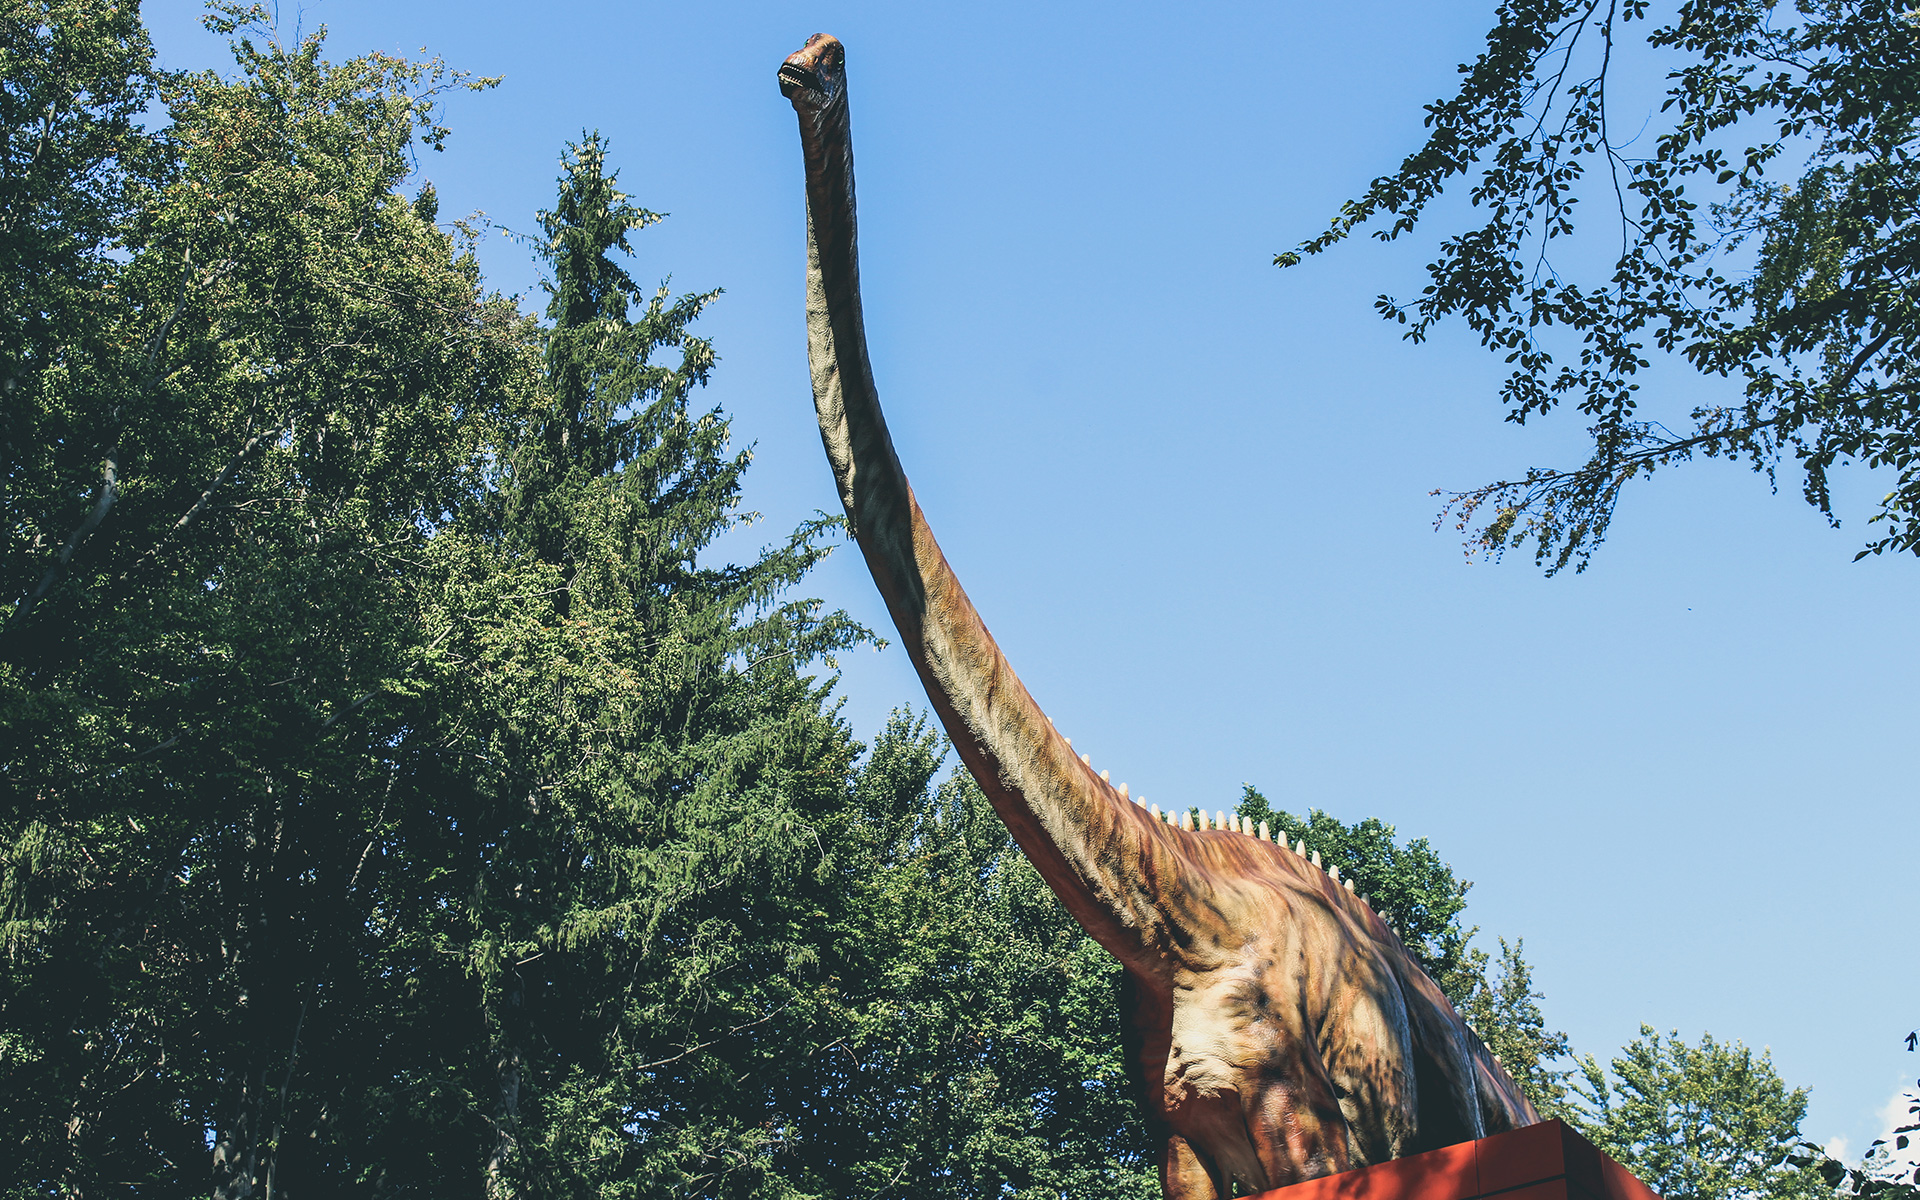
tree, statue, jungle, park, sculpture, dinosaur, woody plant